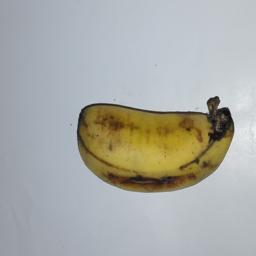
Banana variety: Champa Kola